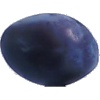
Label: Plum 3